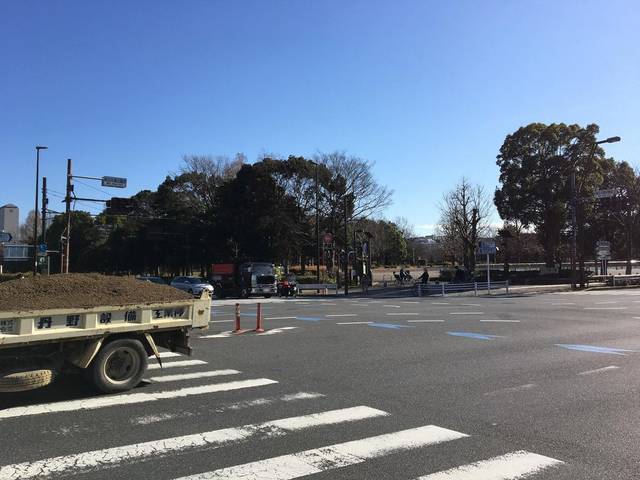
Region: Japan
Coordinates: 35.676, 139.807